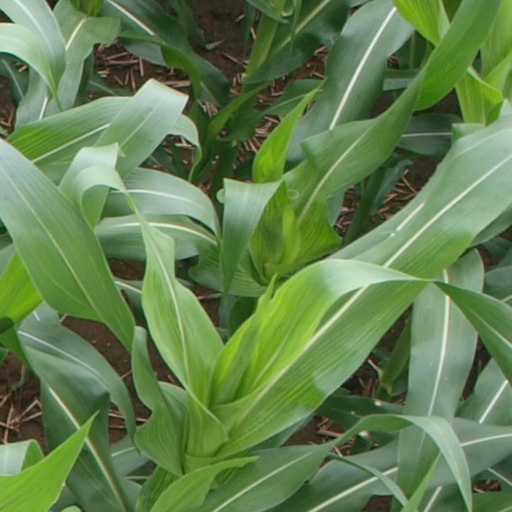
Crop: maize; corn